Javier Hernández

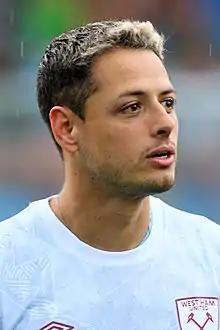
Hernández playing for West Ham United in 2019

Javier Hernández Balcázar (born 1 June 1988), commonly known by the nickname Chicharito (Mexican Spanish: "little pea"), is a Mexican professional footballer who plays as a striker for Liga MX club Guadalajara. He is known for his clinical finishing, pace, and technical ability. He is widely considered among the greatest Mexican players of all time.